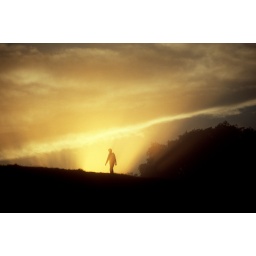
A person walks on a hill surrounded by light beams, Auckland, New Zealand.